Ivan Generalić

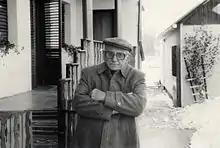
Ivan Generalić

Ivan Generalić (December 21, 1914 – November 27, 1992) was a Croatian painter in the naïve tradition.